Persiaran KLCC MRT station

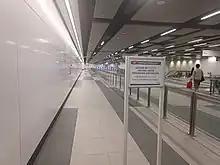
Prior to 26 November 2023, the southern part of the concourse was closed except for emergency use.

There will be a total of three entrances in the future. Entrance B was the only entry to the MRT station due to the new KLCC development nearby it. On 26 November 2023, the Entrance C was opened and also served as the drop-off location for the station.